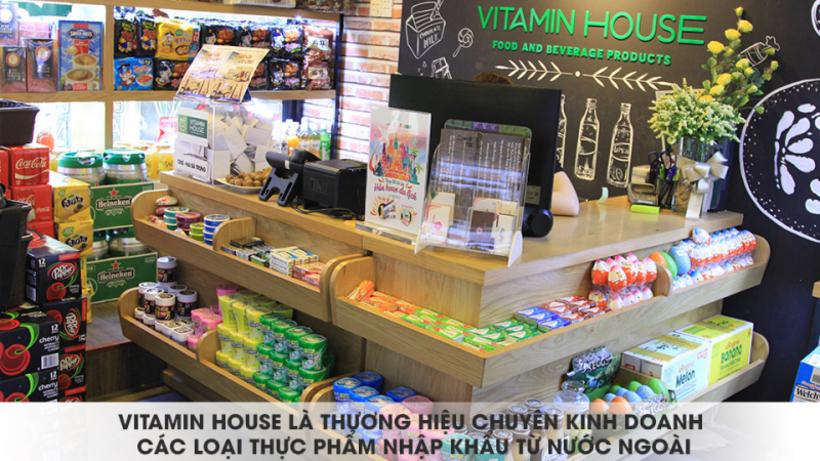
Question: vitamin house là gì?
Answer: là thương hiệu chuyên kinh doanh các loại thực phẩm nhập khẩu từ nước ngoài